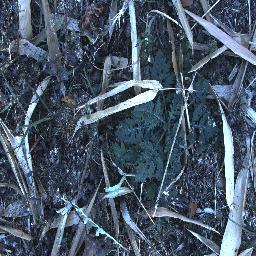
Label: parthenium